Diary of a Wimpy Kid: Rodrick Rules (2011 film)

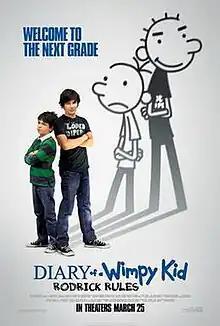
Theatrical release poster

Diary of a Wimpy Kid: Rodrick Rules is a 2011 American comedy film directed by David Bowers in his live-action directorial debut and based on Jeff Kinney's 2008 . It stars Zachary Gordon, Devon Bostick, Robert Capron, Rachael Harris, Steve Zahn, and Peyton List. The film is the second installment in the "Diary of a Wimpy Kid" film series, following "Diary of a Wimpy Kid" (2010), and follows the relationship between seventh grader Greg Heffley (Gordon) and his titular older brother, Rodrick (Bostick).